Motorcycle fork

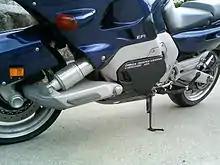
Yamaha GTS1000 suspension

There have been several attempts to implement front steering and suspension without using anything that could be described as a "fork". Examples include hub-center steering, used as early as 1920 on the Ner-a-Car, and implemented in the 1990s on the Bimota Tesi and the Yamaha GTS1000